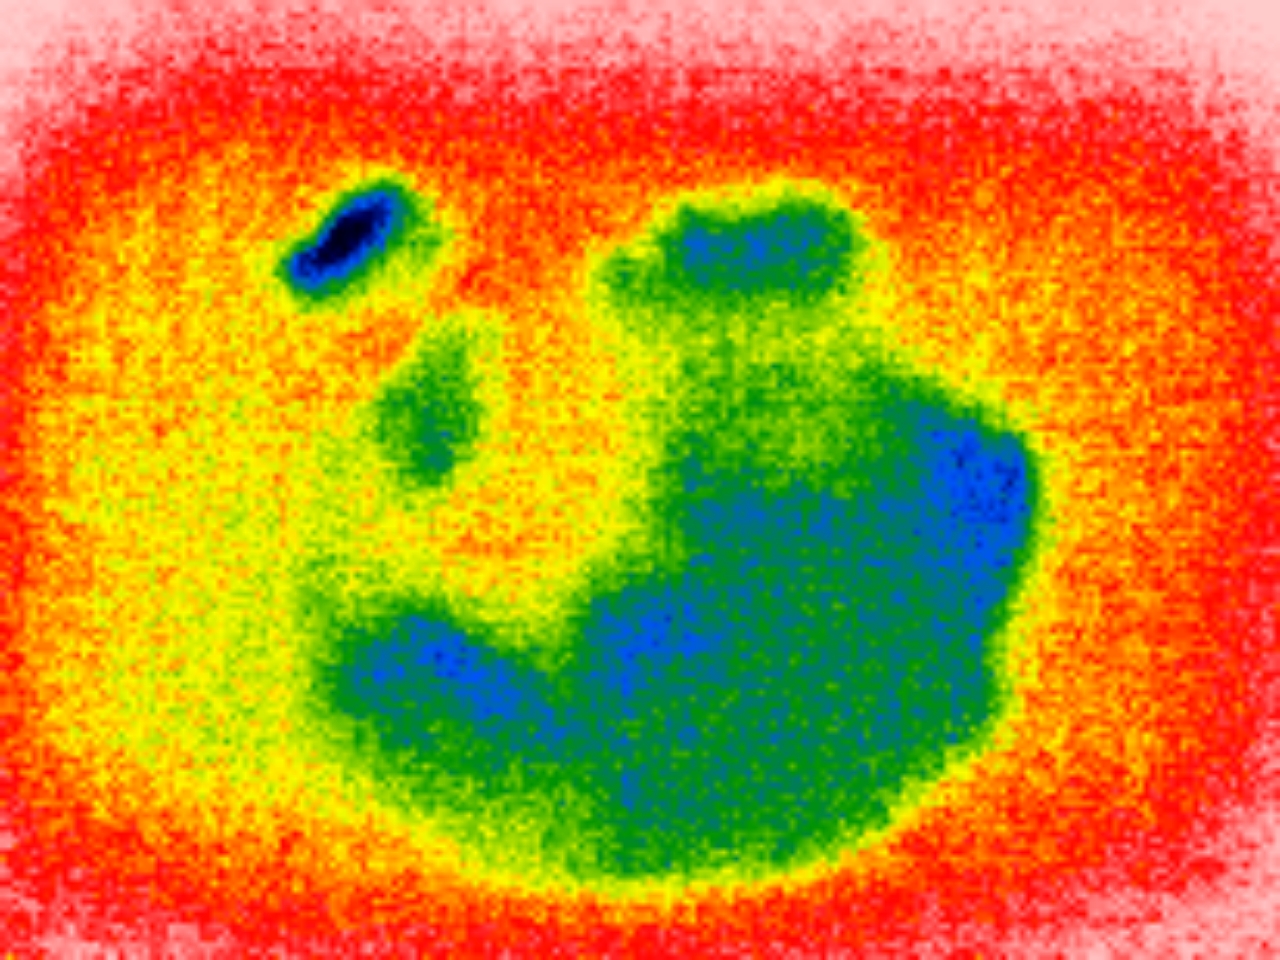
Label: Major Defect